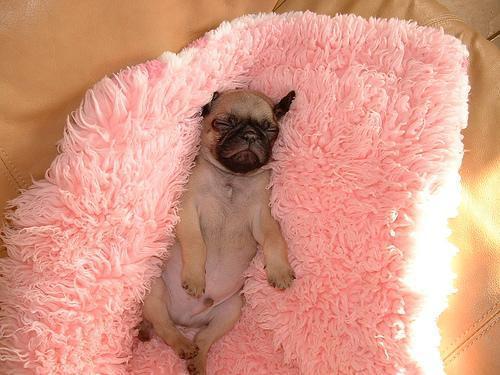
pug